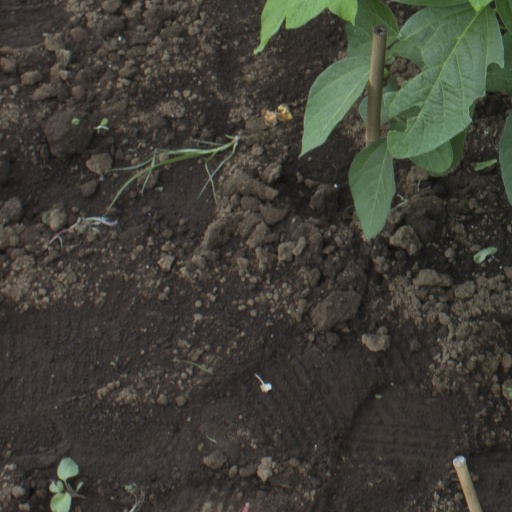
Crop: soybean